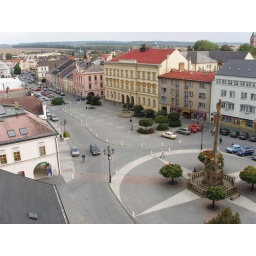
View down the main street in Svitavy from the bell tower